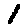
Label: 1